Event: Nepal Earthquake
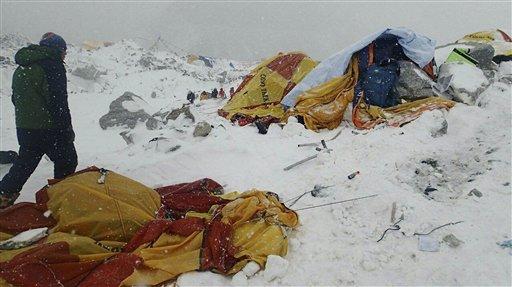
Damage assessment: damage